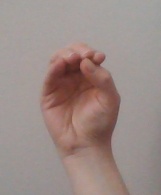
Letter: ha